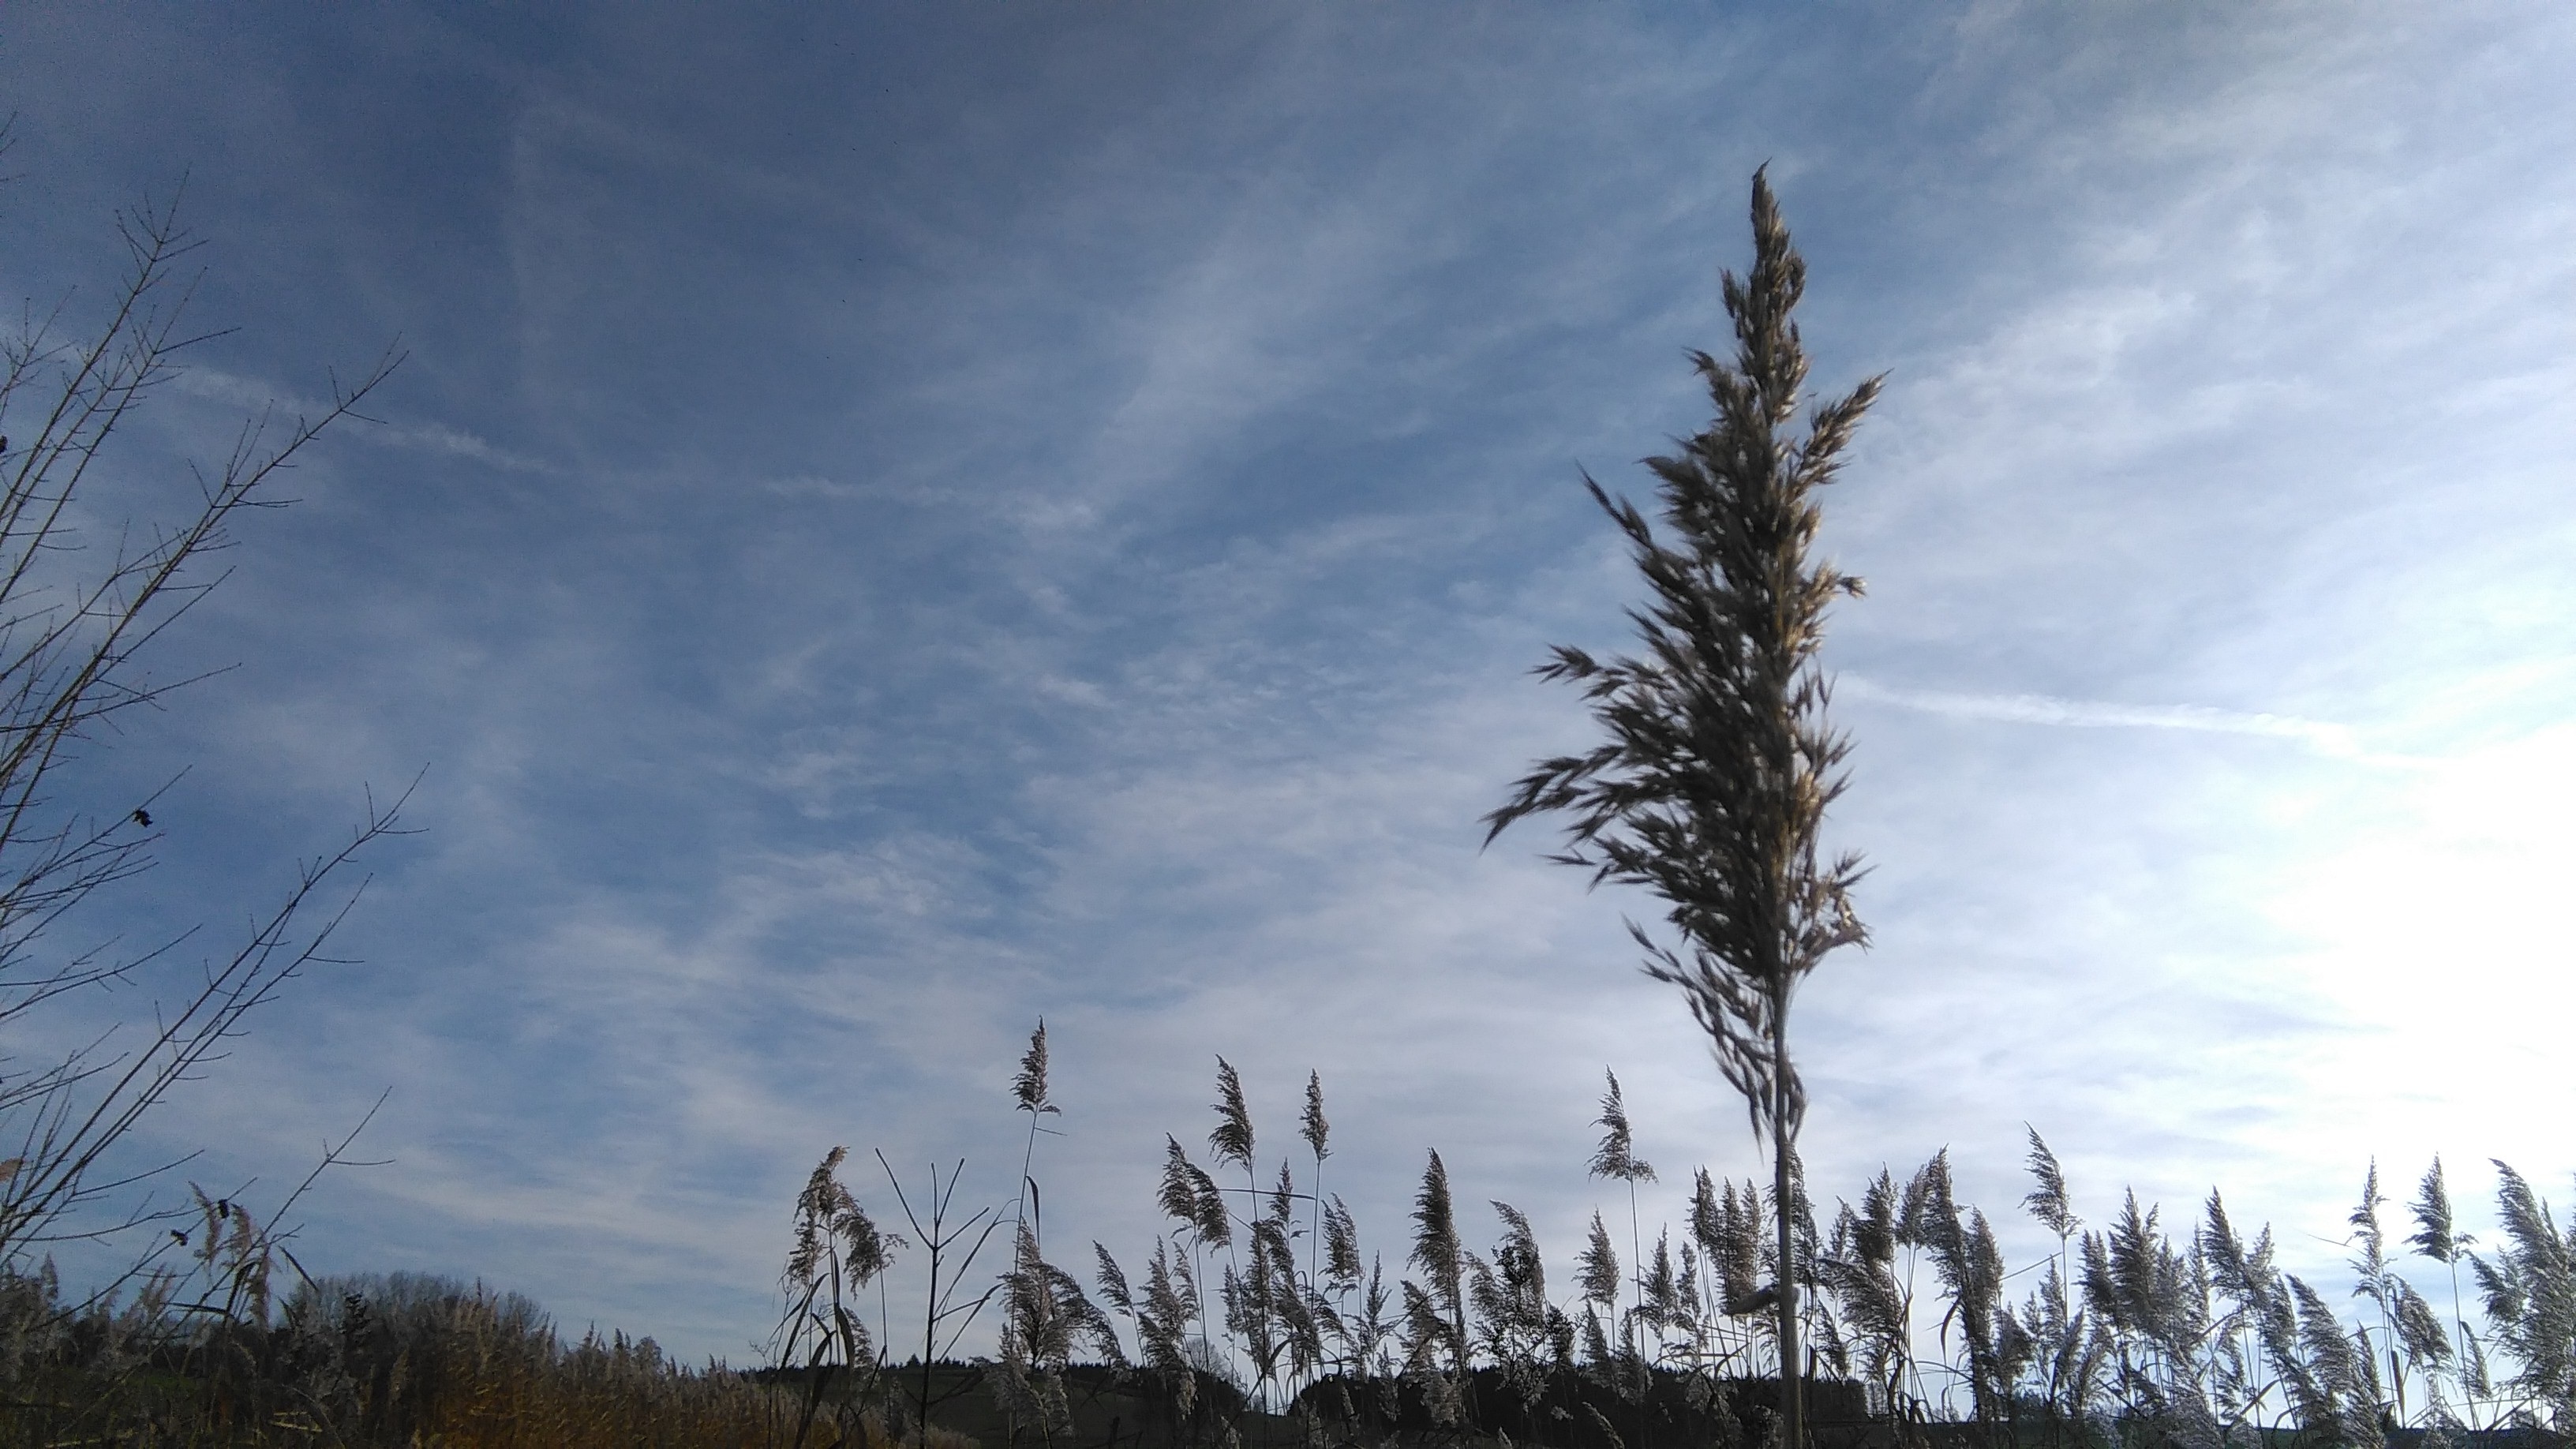
landscape, tree, nature, grass, mountain, snow, winter, cloud, plant, sky, reed, autumn, weather, blue, agriculture, clouds, mood, grasses, arable, halme, meteorological phenomenon, woody plant